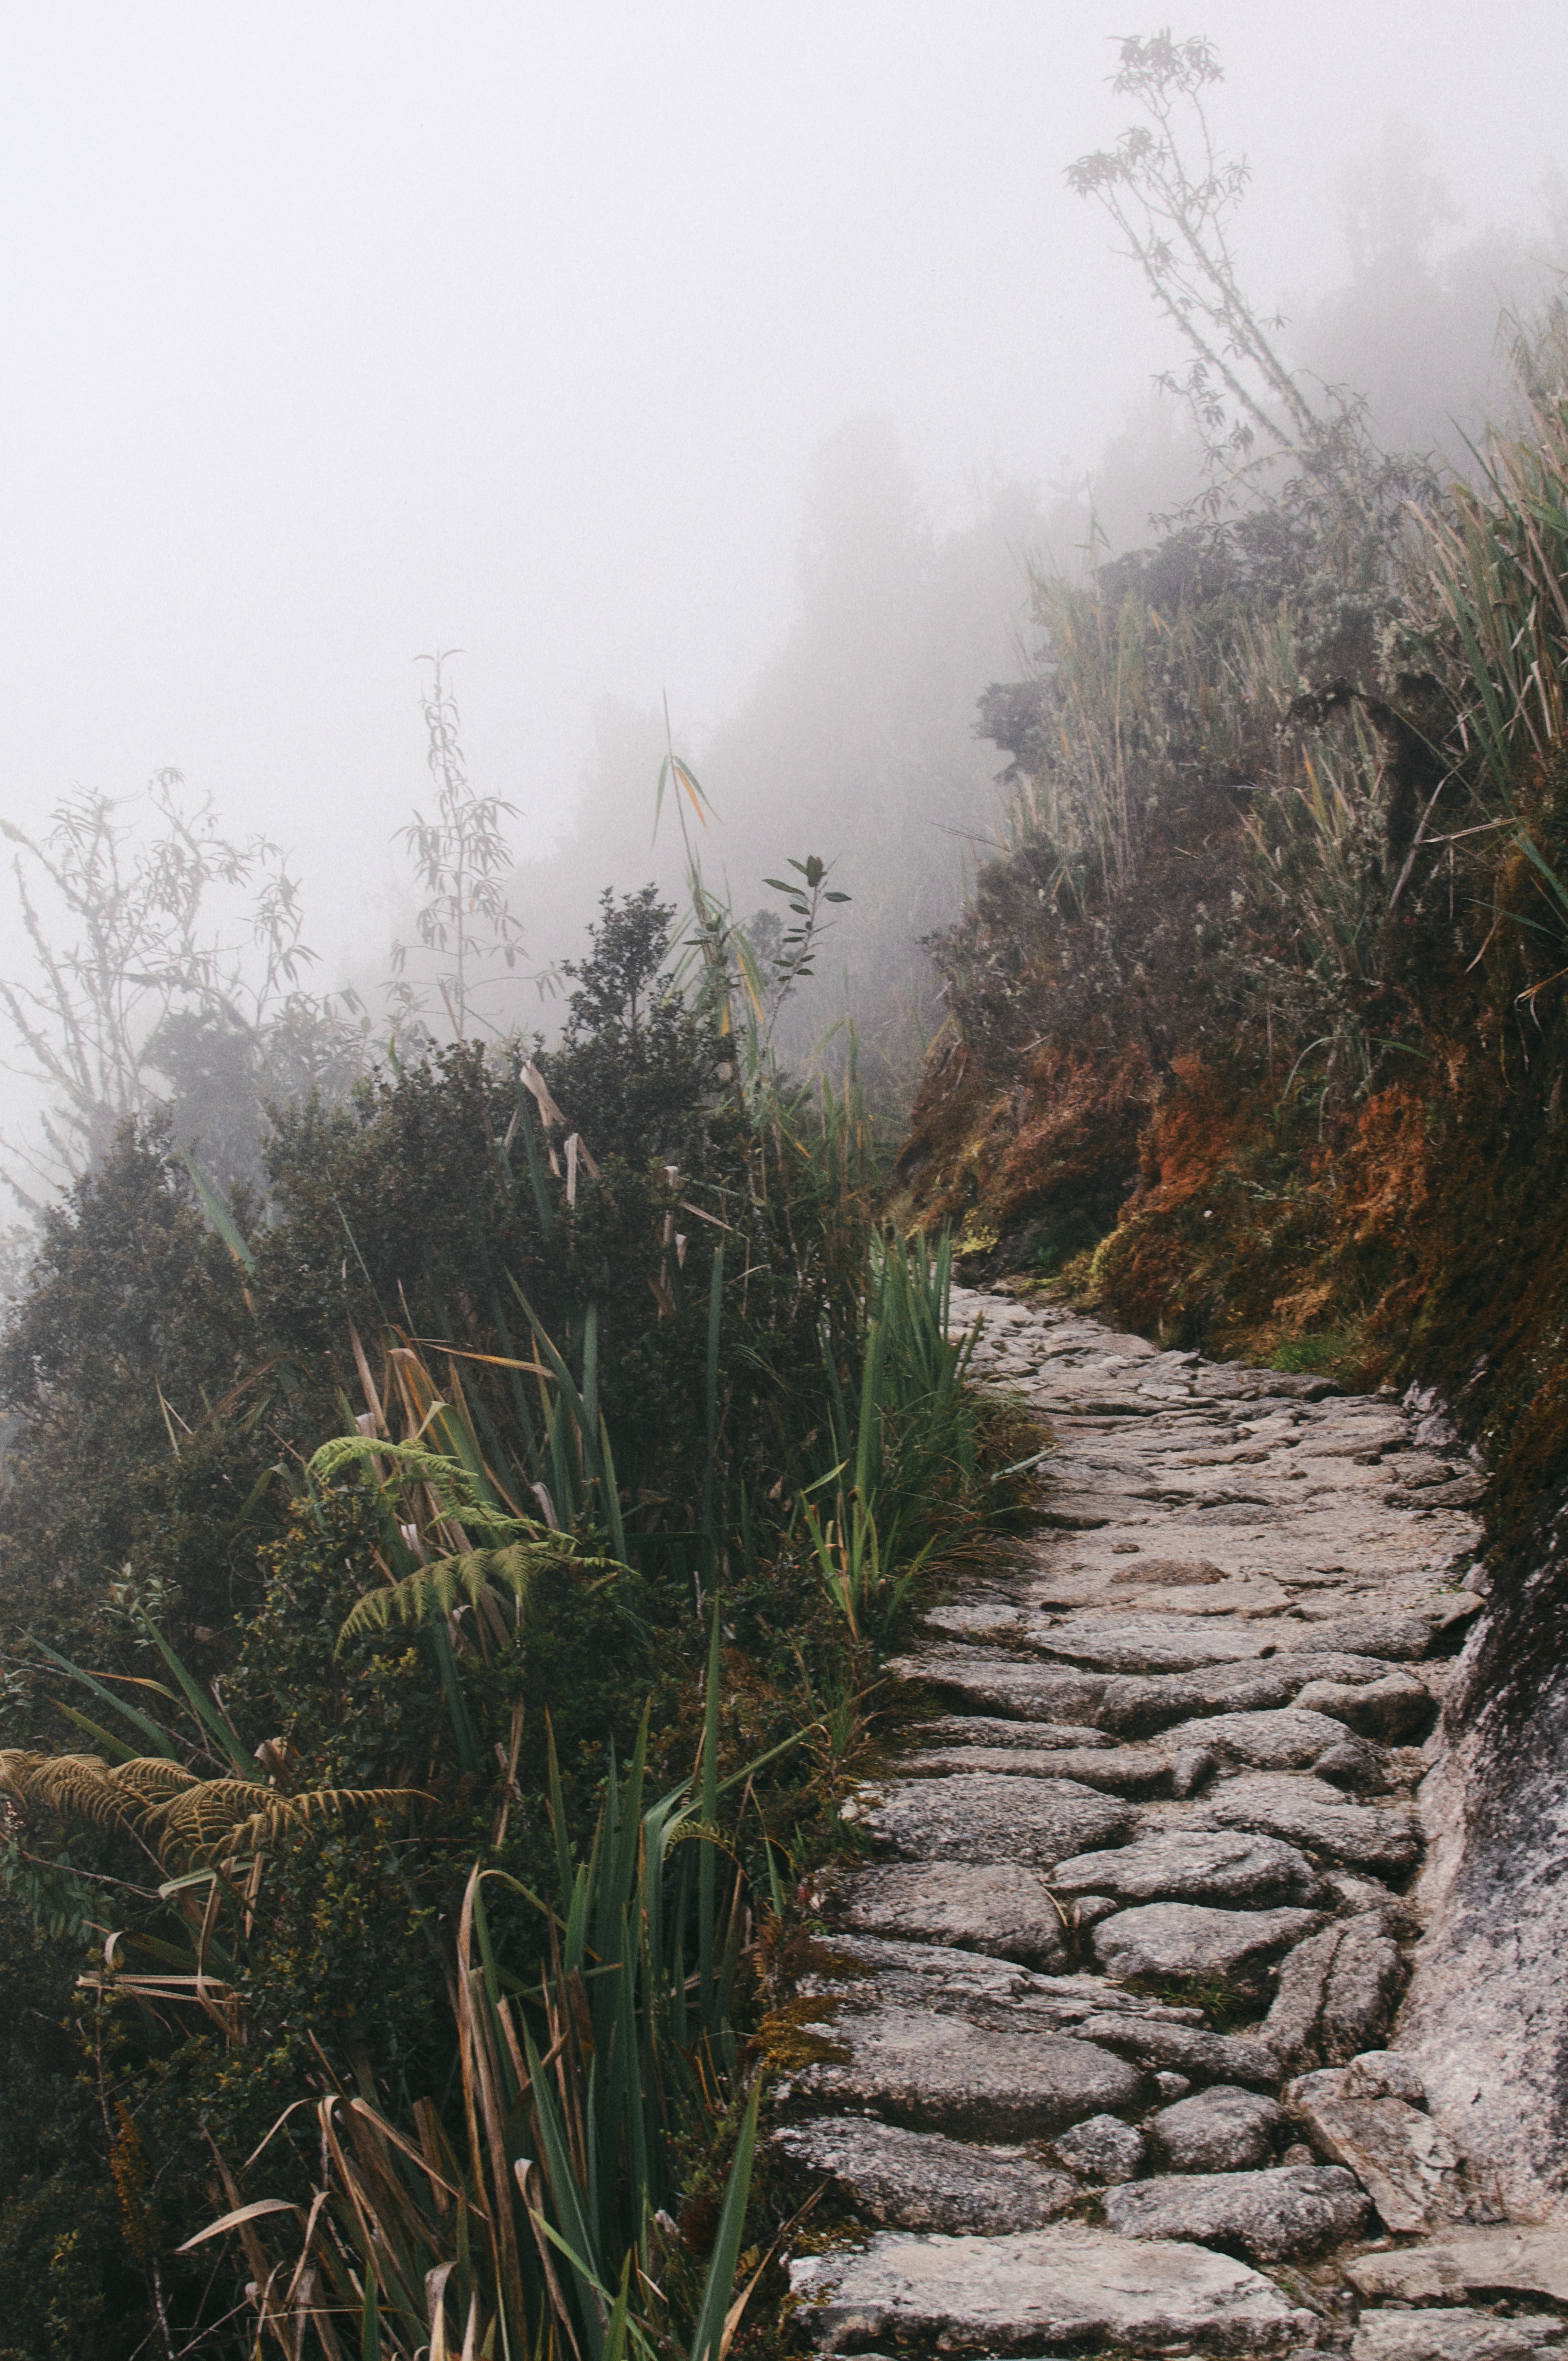
landscape, tree, path, grass, plant, fog, trail, stone, weather, soil, rural area, atmospheric phenomenon